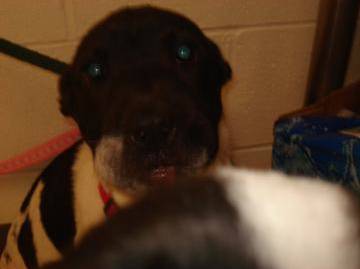
Label: dog